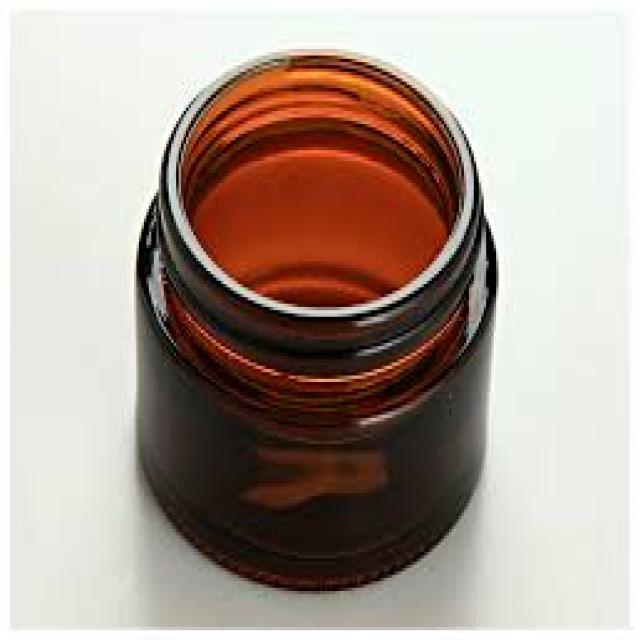
Label: Glass